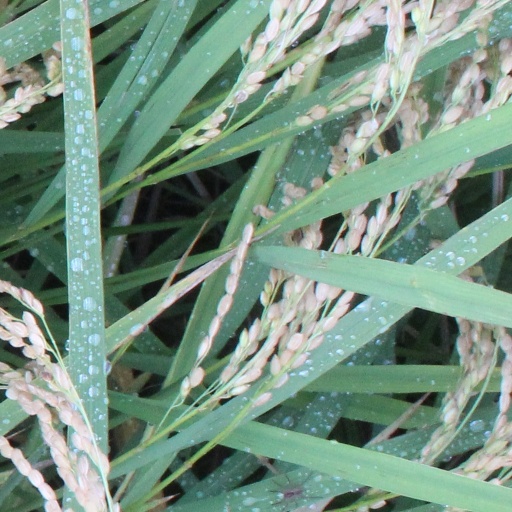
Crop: rice